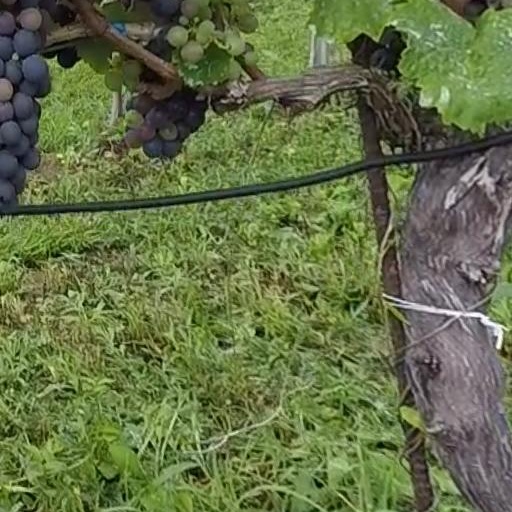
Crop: grape